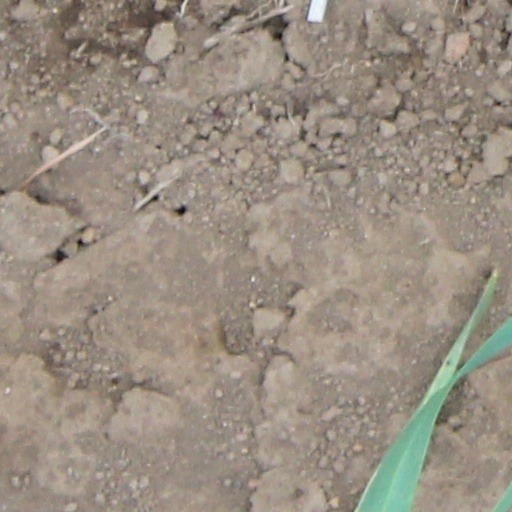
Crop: wheat